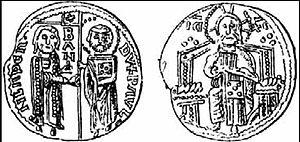
Mladen Iᵉʳ Šubić de Bribir membre de la noble famille Croate des Šubić, il est Ban de Bosnie de 1301 à 1304.
Mladen II Šubić de Bribir, est un noble croate de la famille Šubić qui fut Ban de Bosnie de 1304 à 1322 et Ban de Dalmatie et de Croatie de 1312 à 1322.